Athenian Motorsports

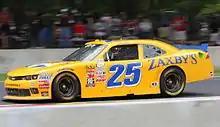
Dylan Lupton at Road America in 2015.

The team debuted in the Nationwide Series with John Wes Townley at Talladega in May 2014, finishing 13th. They ran car No. 25, which Townley had run the previous year with Venturini Motorsports part-time. The team announced on May 7 that it would compete in 12 additional Nationwide races in 2014, while Townley would continue to run the full season in Trucks with Wauters Motorsports and the ARCA Racing Series with Venturini. Beginning at the Nationwide Series race at Chicagoland in July and continuing at Indianapolis in July and Bristol in August, Athenian Motorsports announced a three-race sponsorship with the movie "The Identical", running on the hood of the Zaxby's Toyota Camry.